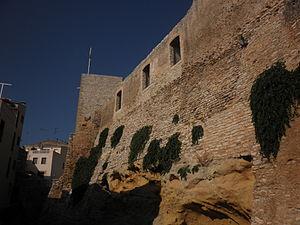
El Catllar est une commune de la province de Tarragone, en Catalogne, en Espagne, de la comarque de Tarragonès.